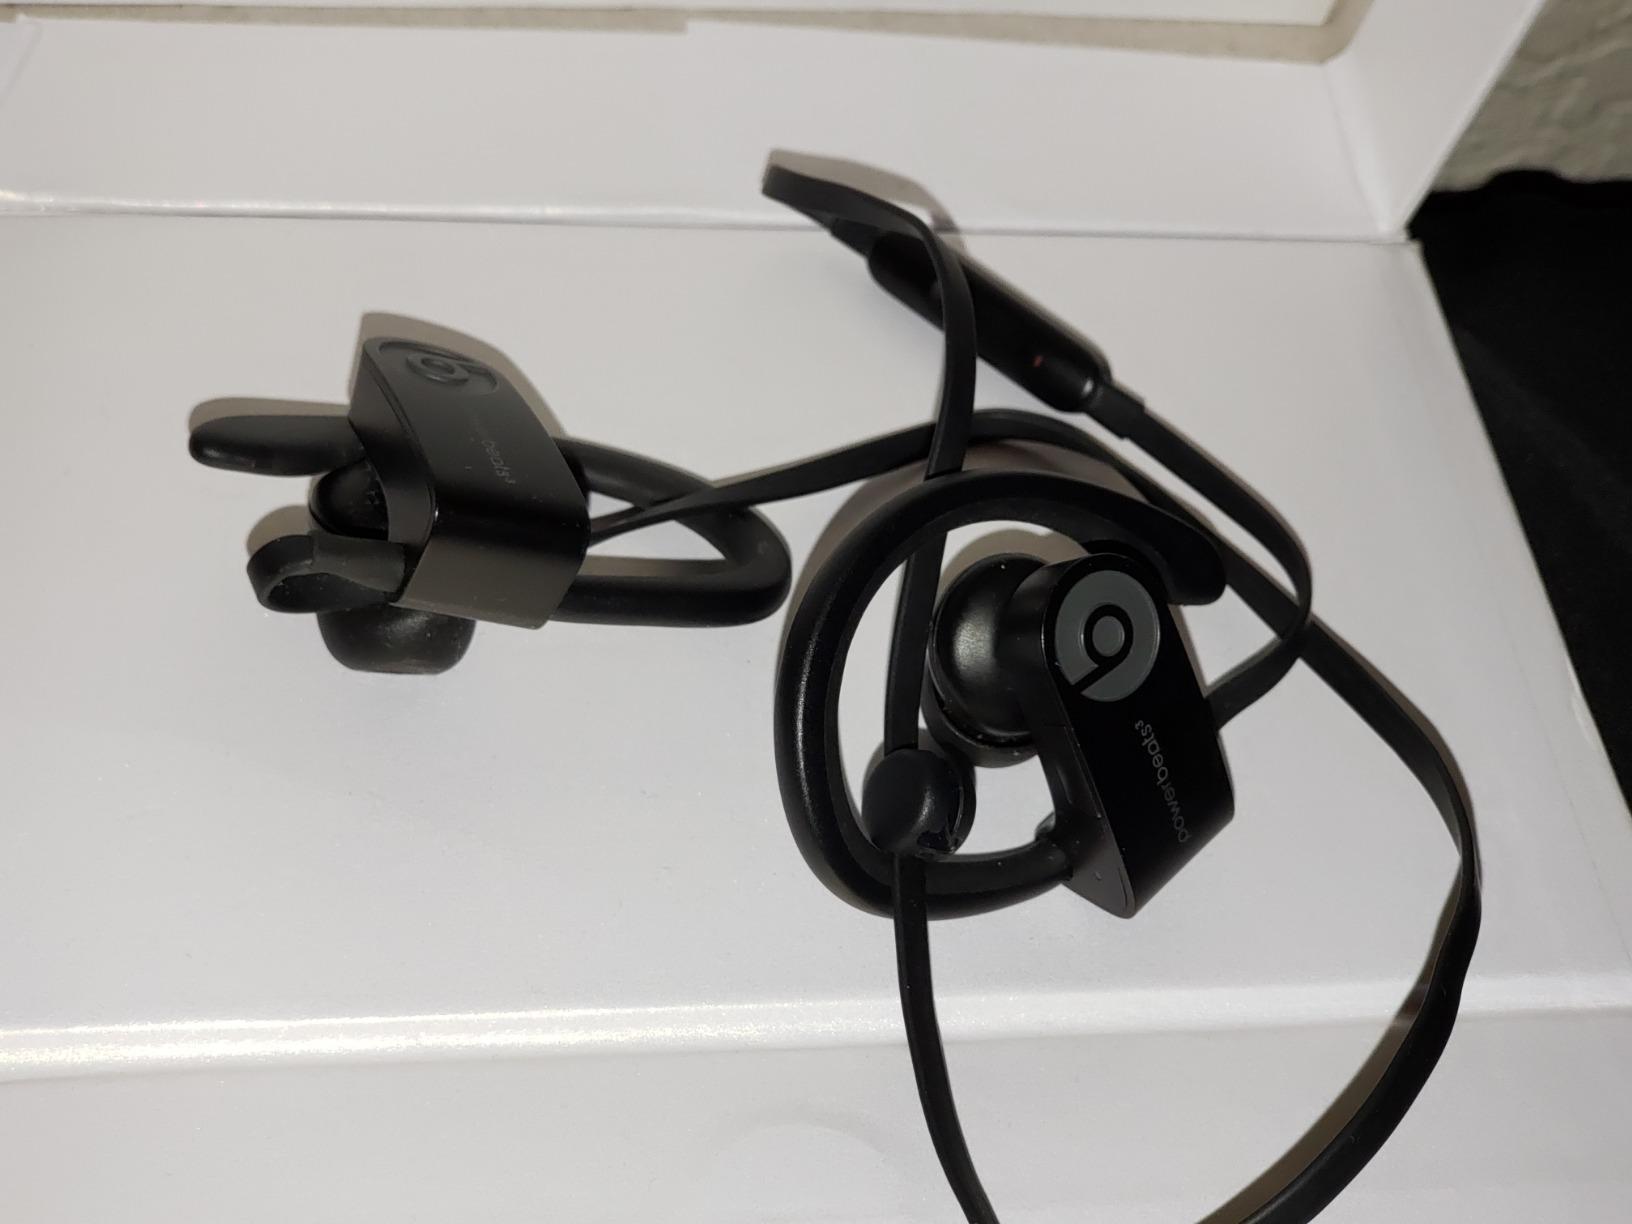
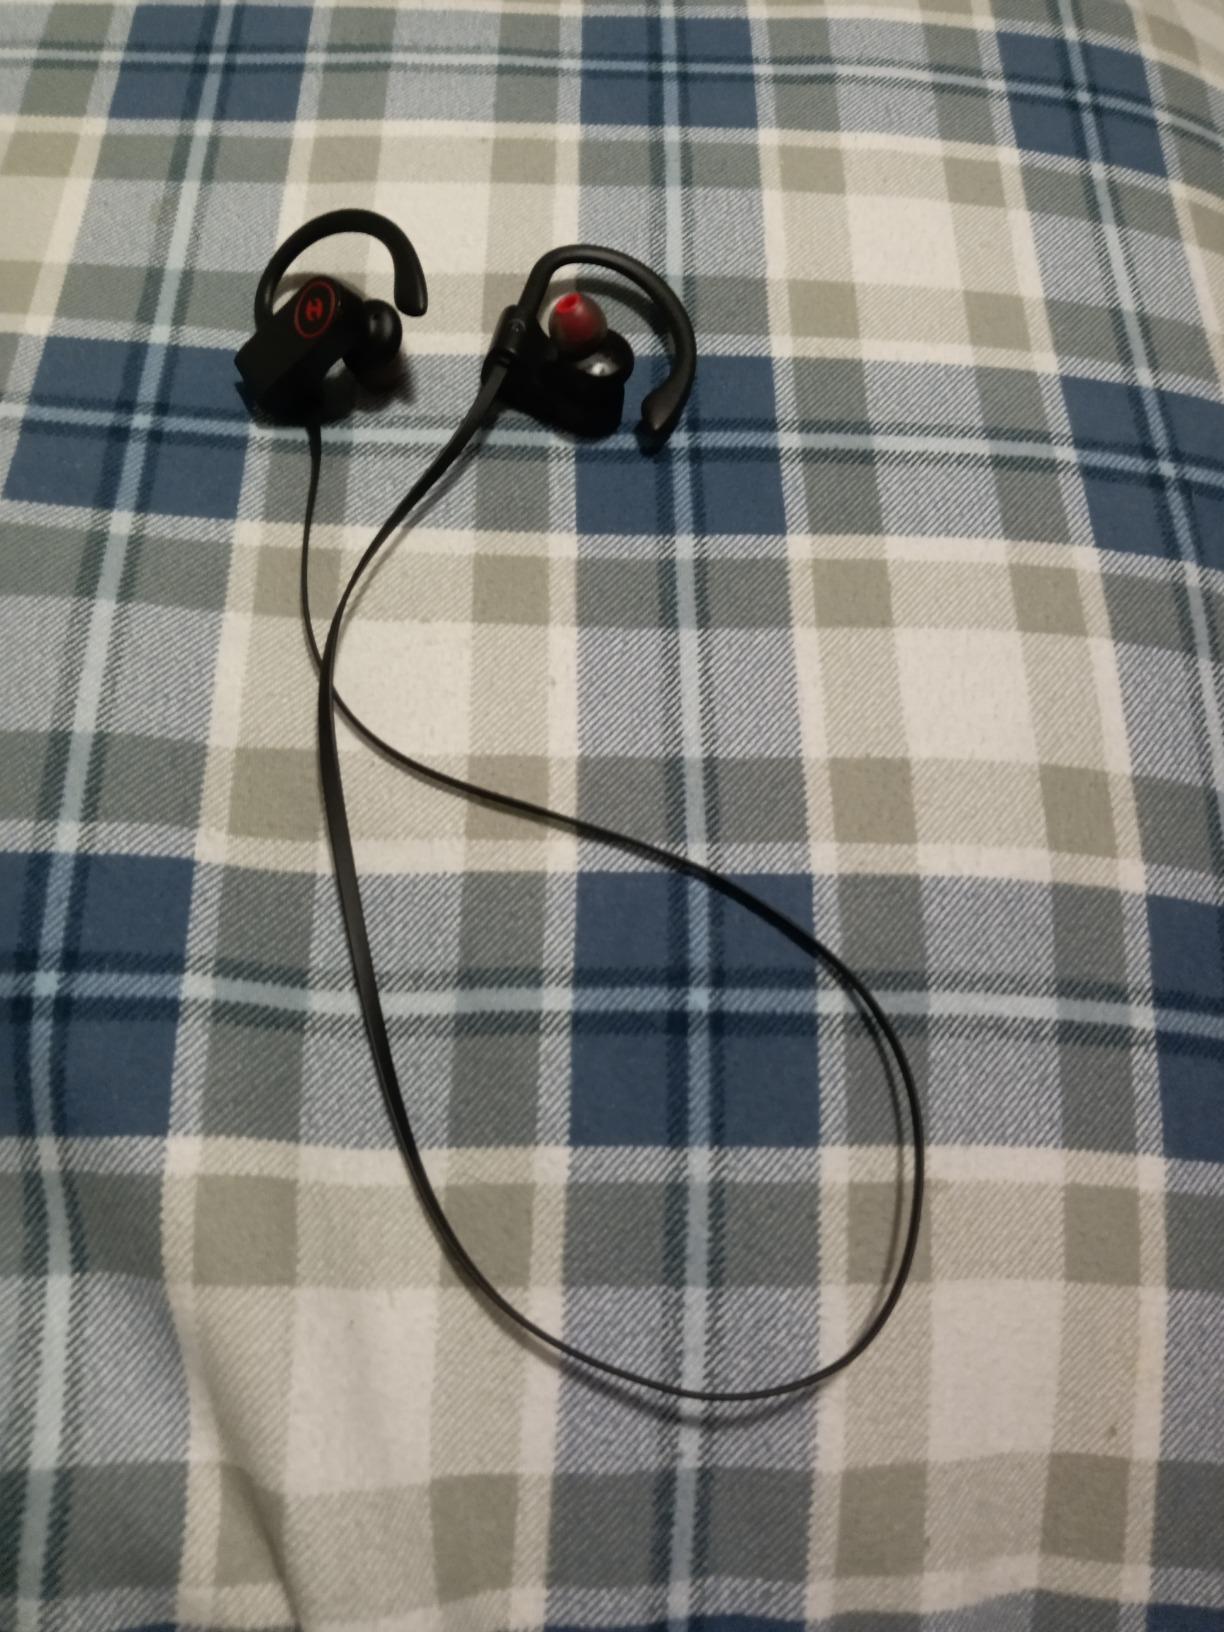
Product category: headphones
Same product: no